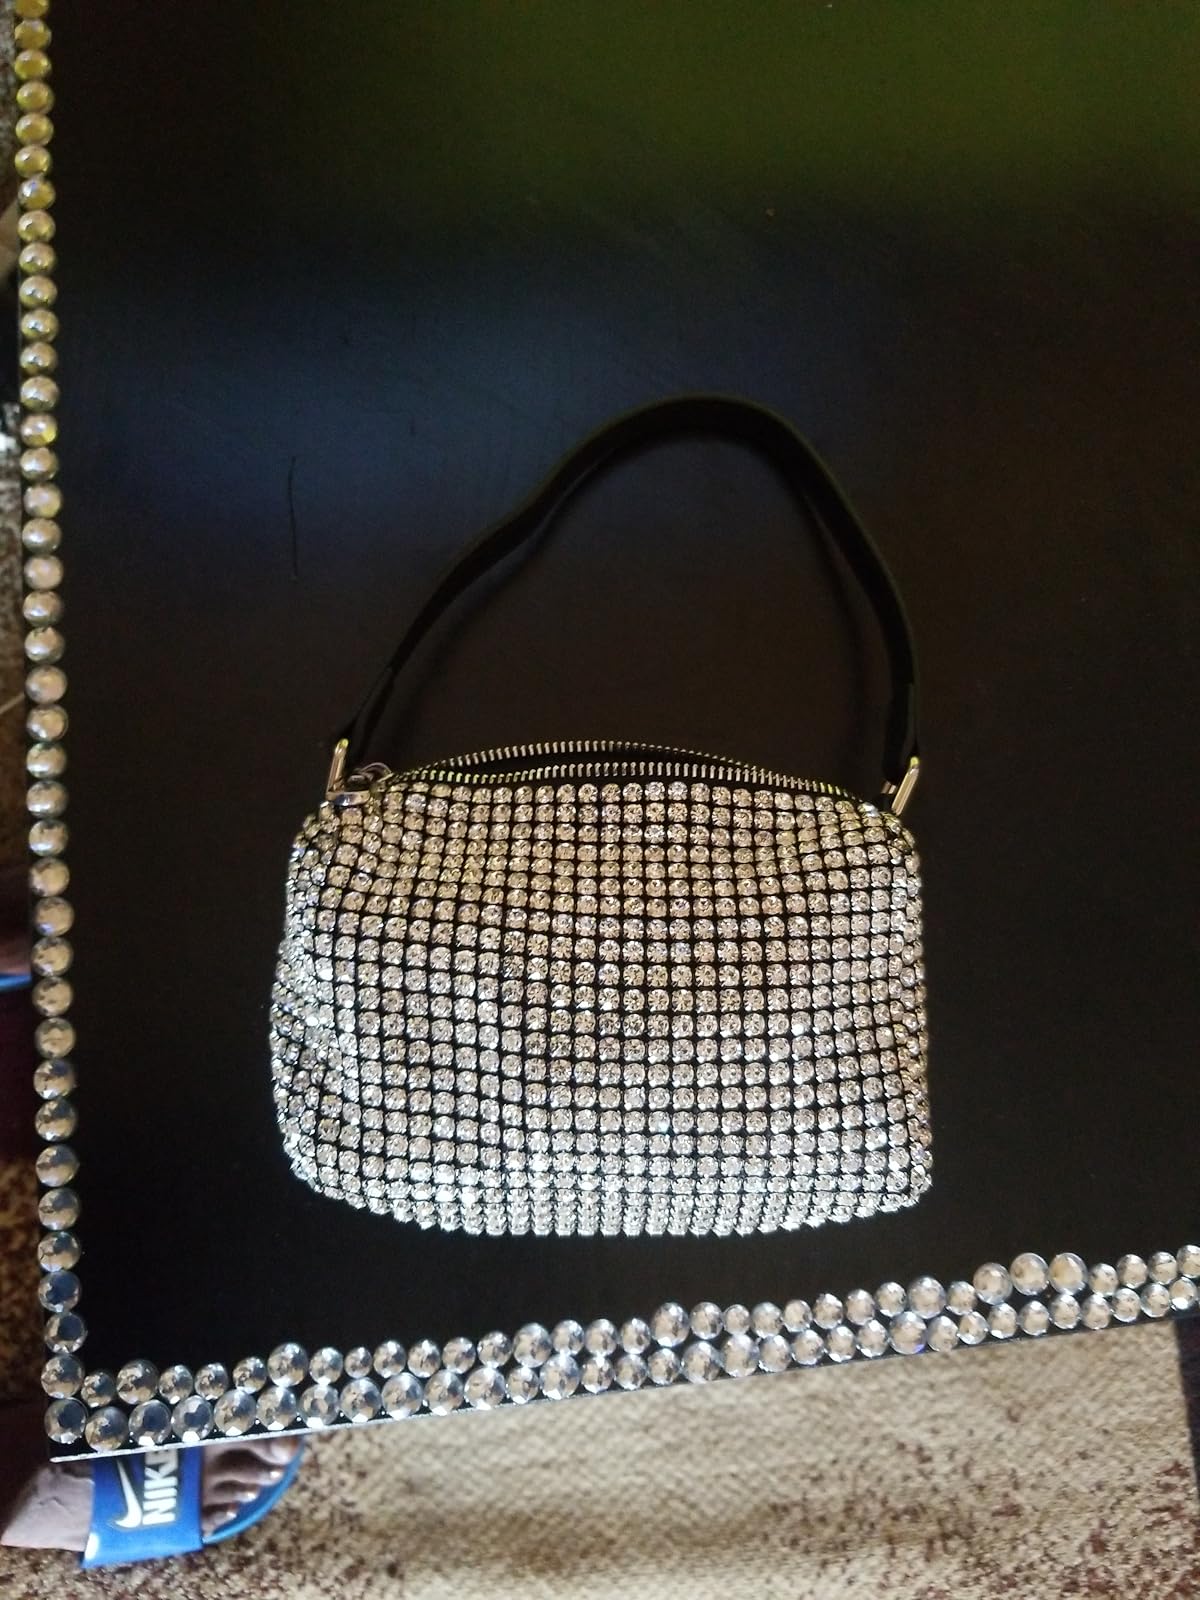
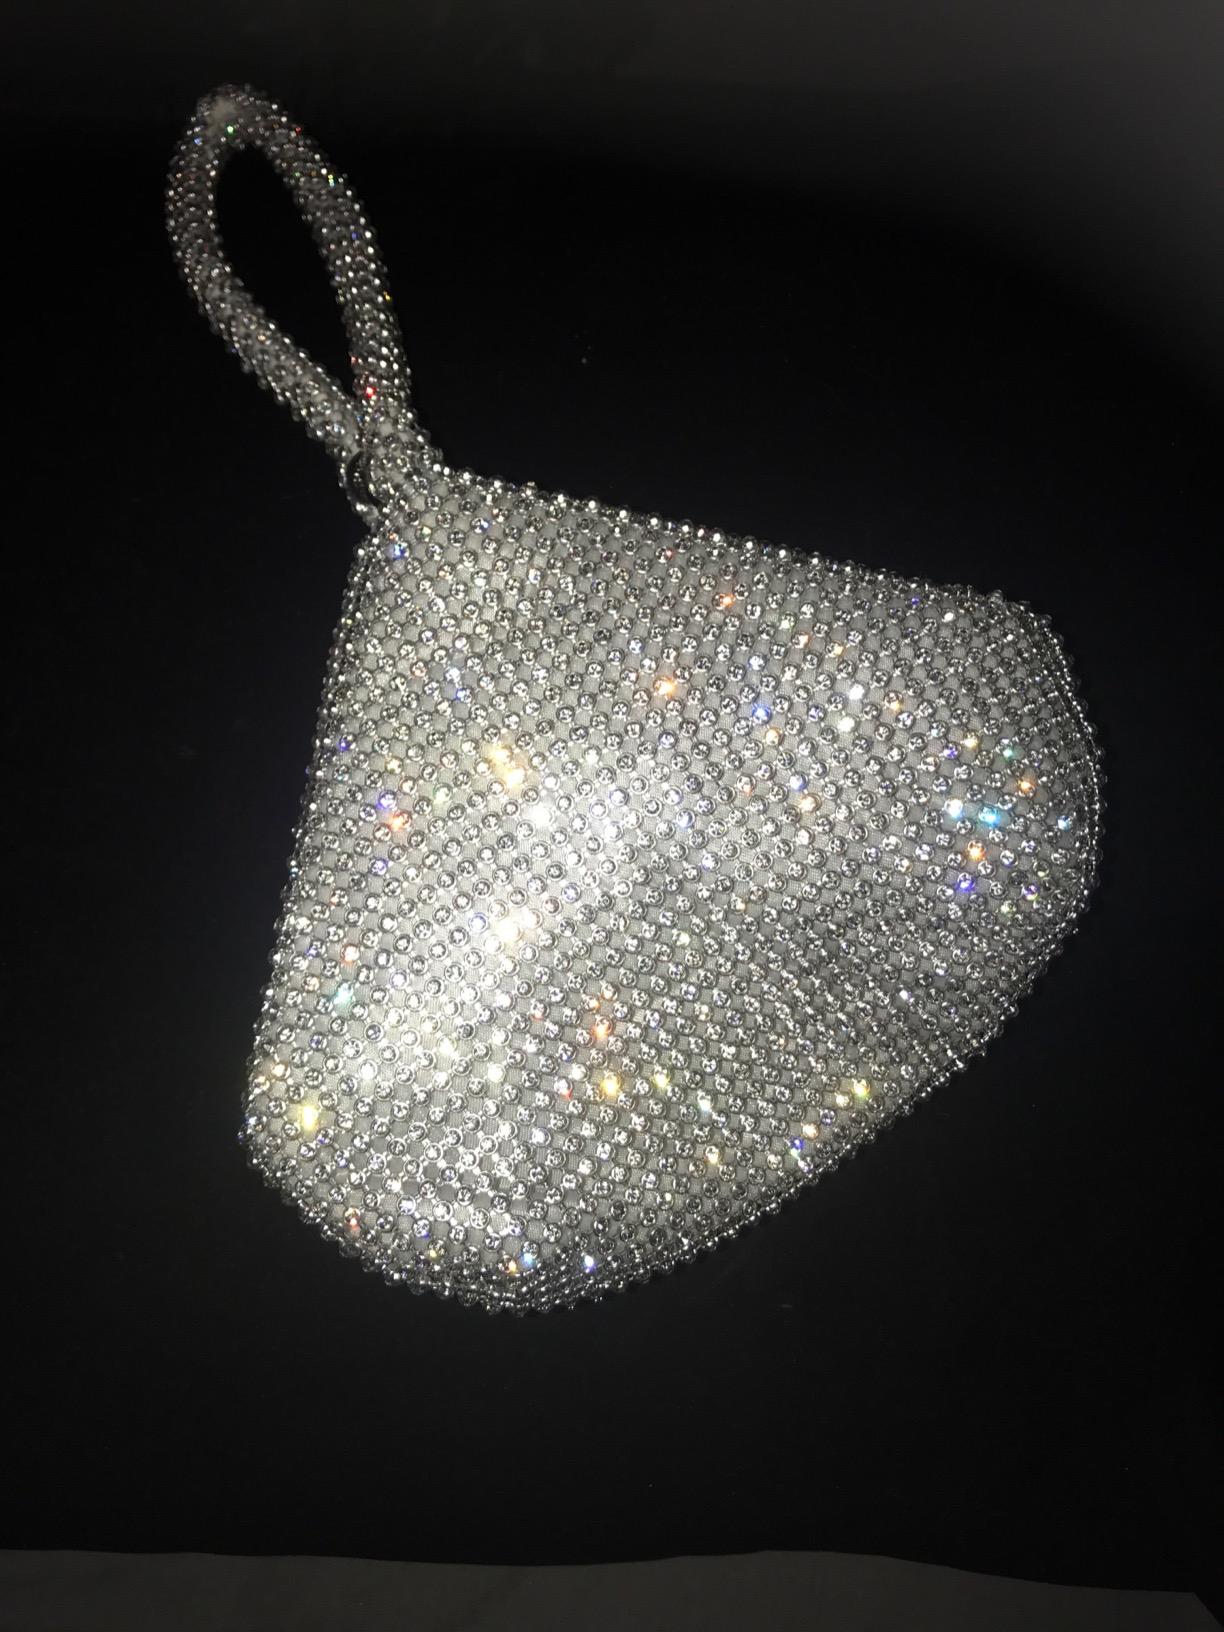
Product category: accessories_handbag
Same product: no